Inline engine (aeronautics)

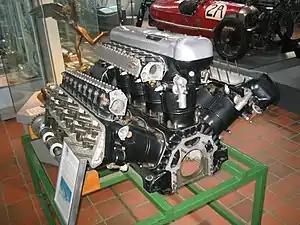
A W-12 Napier Lion engine

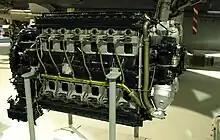
An H-24 Napier Dagger engine on display at the Royal Air Force Museum Hendon.

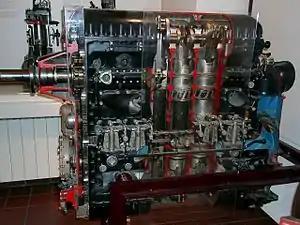
A cutaway Jumo 205 2-stroke opposed piston diesel engine

"Note:" Fan engines with single cylinder banks, typically from Anzani, are usually regarded as variants of the Radial engine.